CMLL Torneo Nacional de Parejas Increíbles (2014)

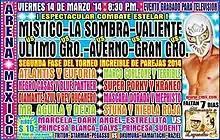
Poster for Block B on March 14

The CMLL Torneo Nacional de Parejas Increíbles 2014 or "National Incredible Pairs Tournament 2014" was the fifth of a series of Lucha Libre (professional wrestling) tournaments for tag teams traditionally held early in the year. The tournament was based on the Lucha Libre "Parejas Increíbles" match type where two wrestlers of opposite allegiance, portraying either villains, referred to as ""Rudos"" in Lucha Libre wrestling terminology, or fan favorites, or ""Technicos"". At times some of the team members were part of pre-existing scripted feuds or storylines with each other. The tournament was won by the team of Atlantis and Euforia, marking the fourth time Atlantis has won the tournament.